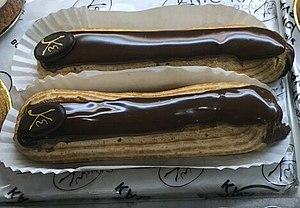
Deux éclairs au chocolat dans une boulangerie-pâtisserie parisienne.
Éric Kayser est un boulanger et auteur français né le 16 octobre 1964 à Lure.
Un éclair, anciennement appelé pain à la duchesse ou petite duchesse, est une pâtisserie d'origine française constituée de pâte à choux allongée et fourrée de crème pâtissière, avec un glaçage sur le dessus.